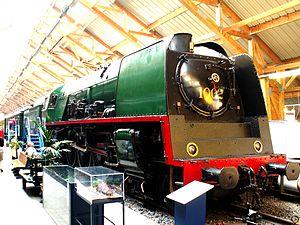
Cette locomotive à vapeur belge du type 1 photographiée au musée du rail géré par l'association CFV3V (Chemin de fer à vapeur des 3 Vallées) à Treignes, au sud de Charleroi et Namur. La locomotive appartien au patrimoine historique de la sncb qui le met en dépôt au CFV3V faute de disposer d'un site d'exposition permanent elle-même.
Liste du matériel roulant de la Société nationale des chemins de fer belges
La Type 1 des chemins de fer belges (SNCB) était une locomotive à vapeur semi carénée rapide de type Pacific.
La Société Anonyme la Métallurgique est une entreprise belge, créée au milieu du XIXᵉ siècle dans la Province de Hainaut, pour construire des véhicules, des structures métalliques et du matériel ferroviaire.